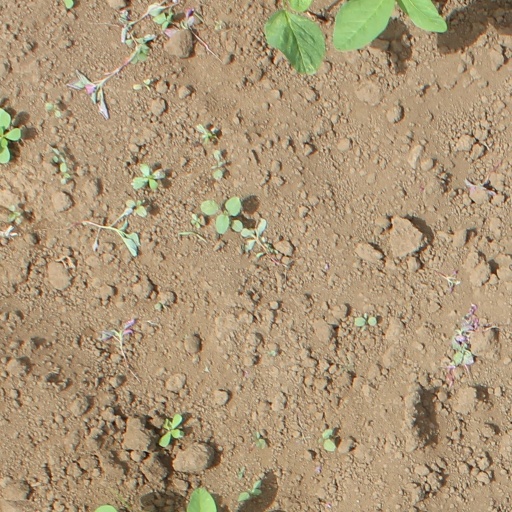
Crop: soybean